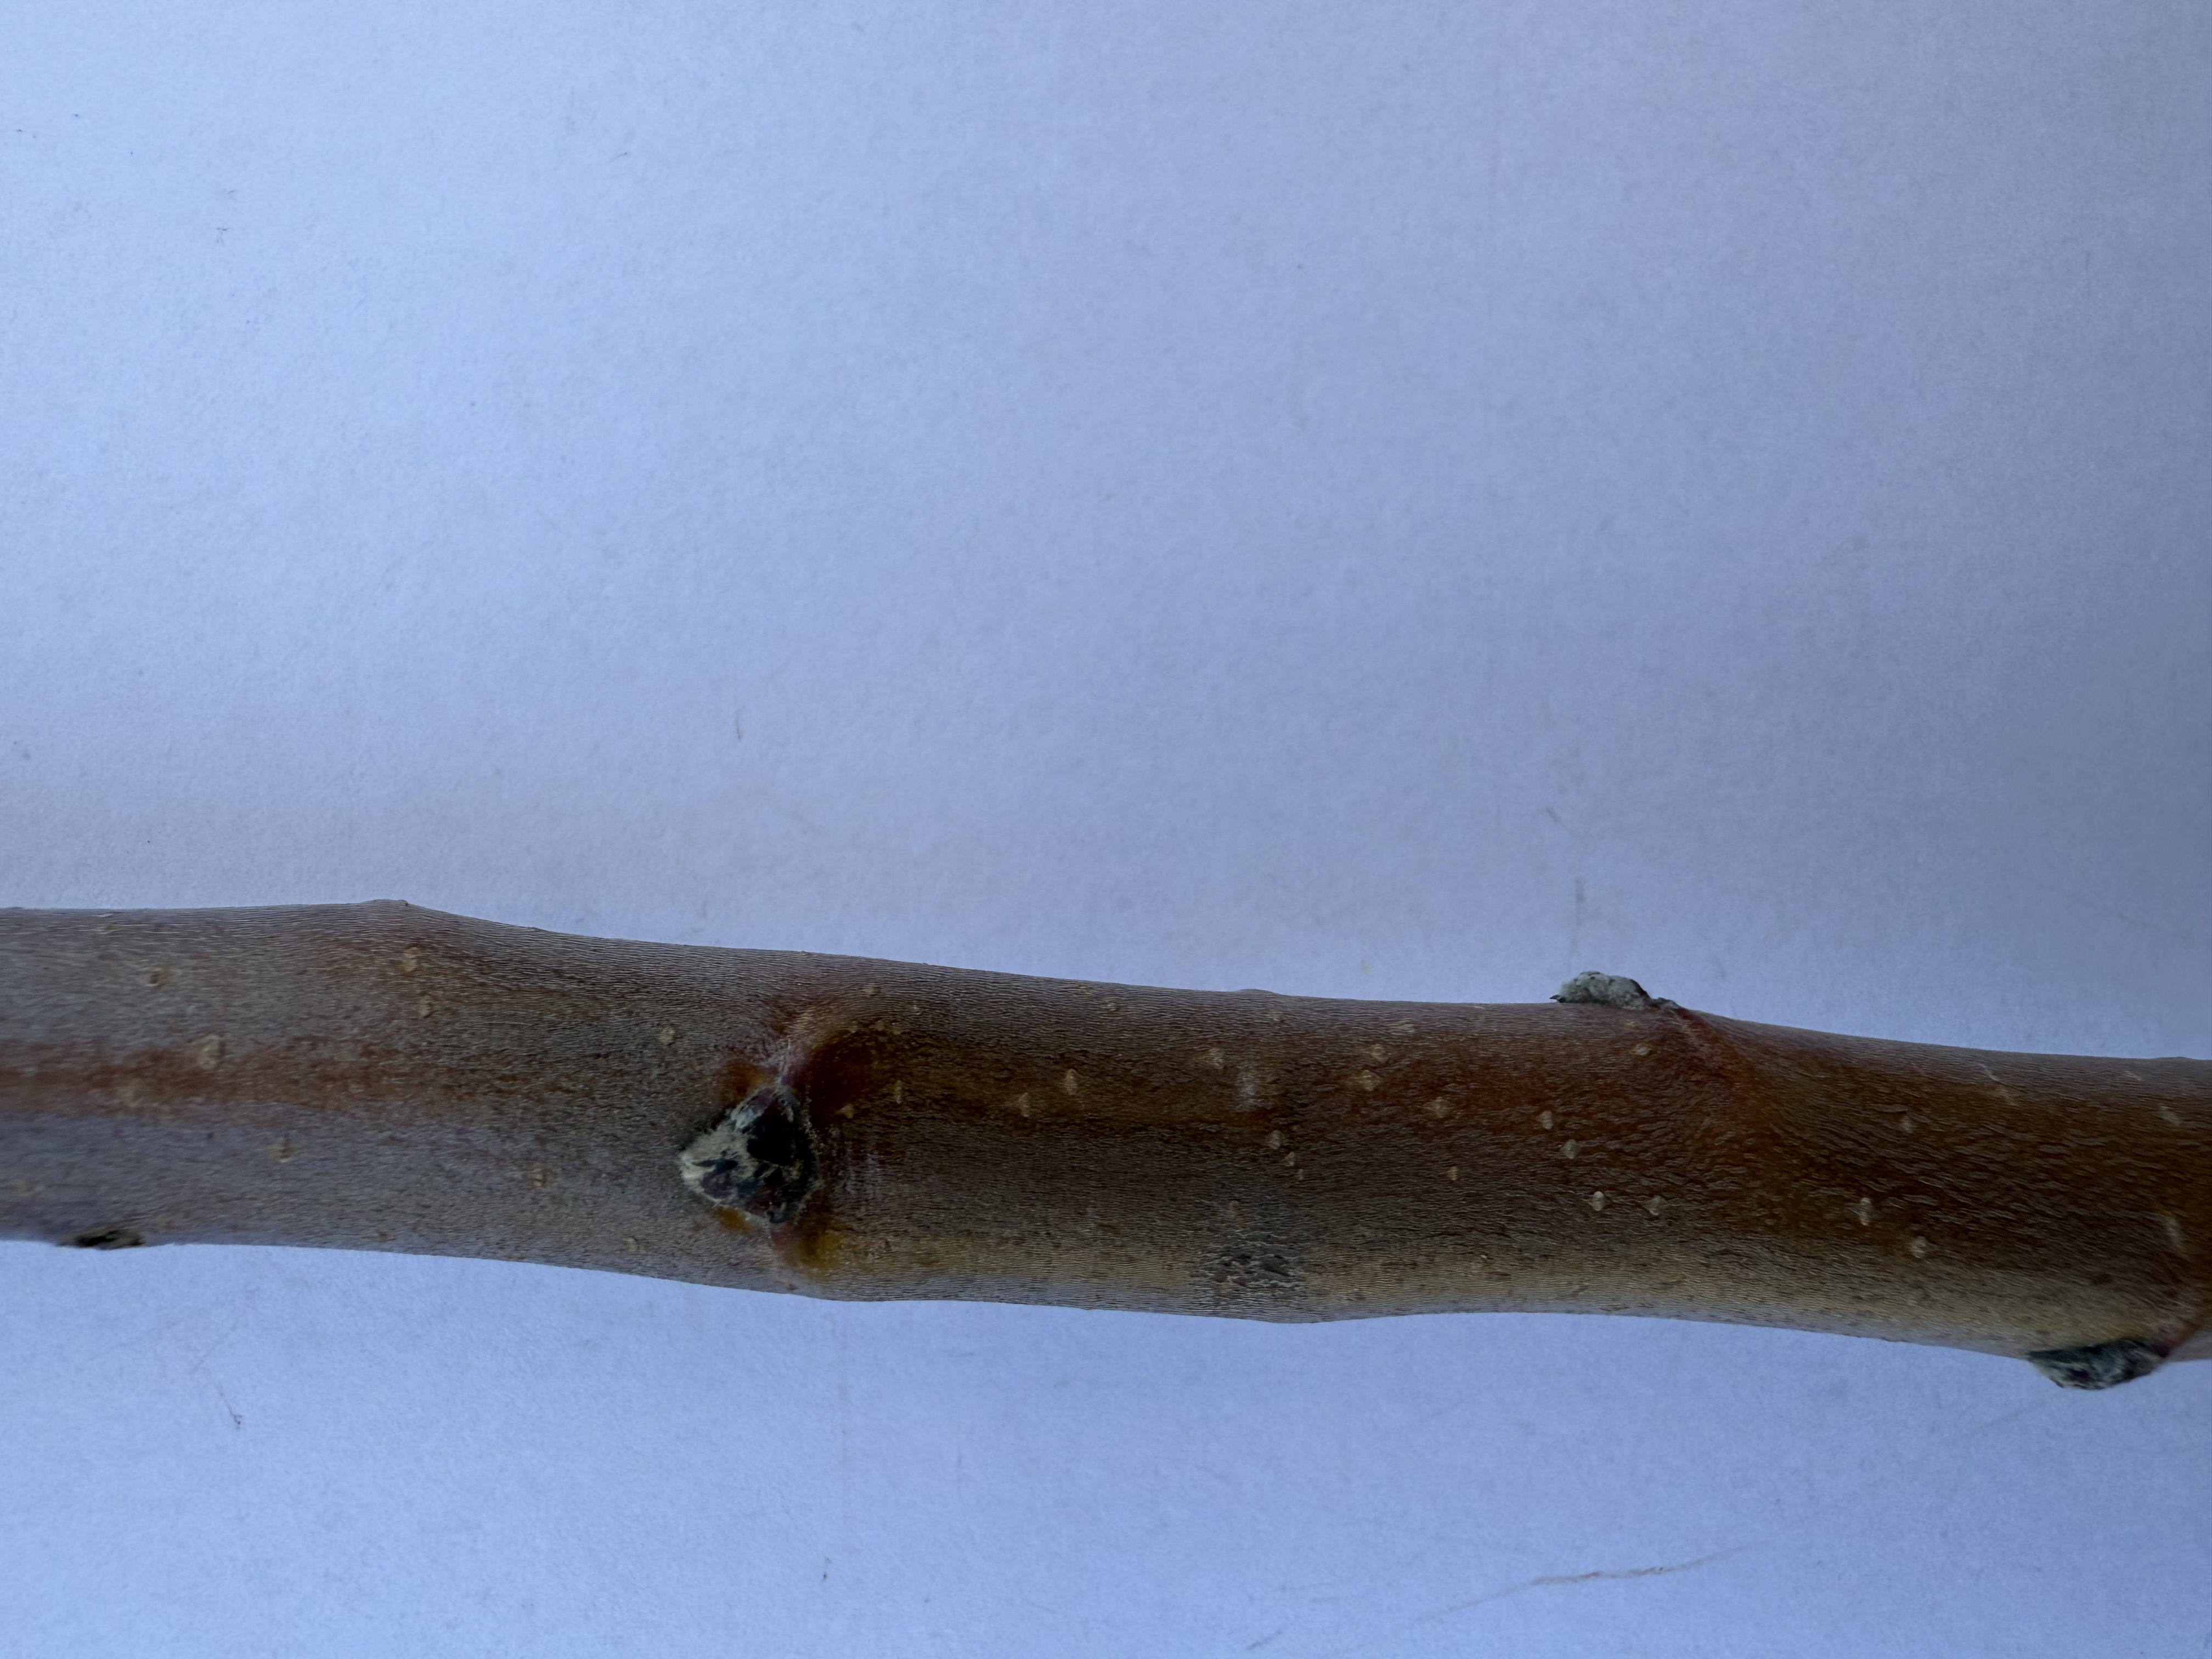
Variety: Amasya Apple